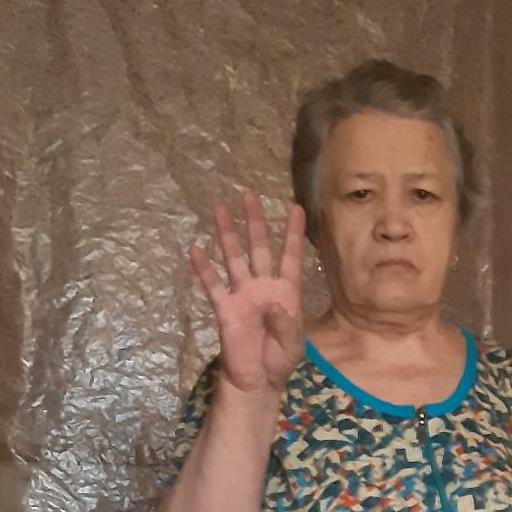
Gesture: four